Suhaag Raat (1968 film)

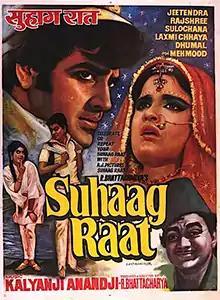
Theatrical release poster

Suhaag Raat is a 1968 Hindi-language drama film, produced and directed by R. Bhattacharya under the A.J. Pictures banner. It stars Jeetendra and Rajshree, with music composed by Kalyanji Anandji.